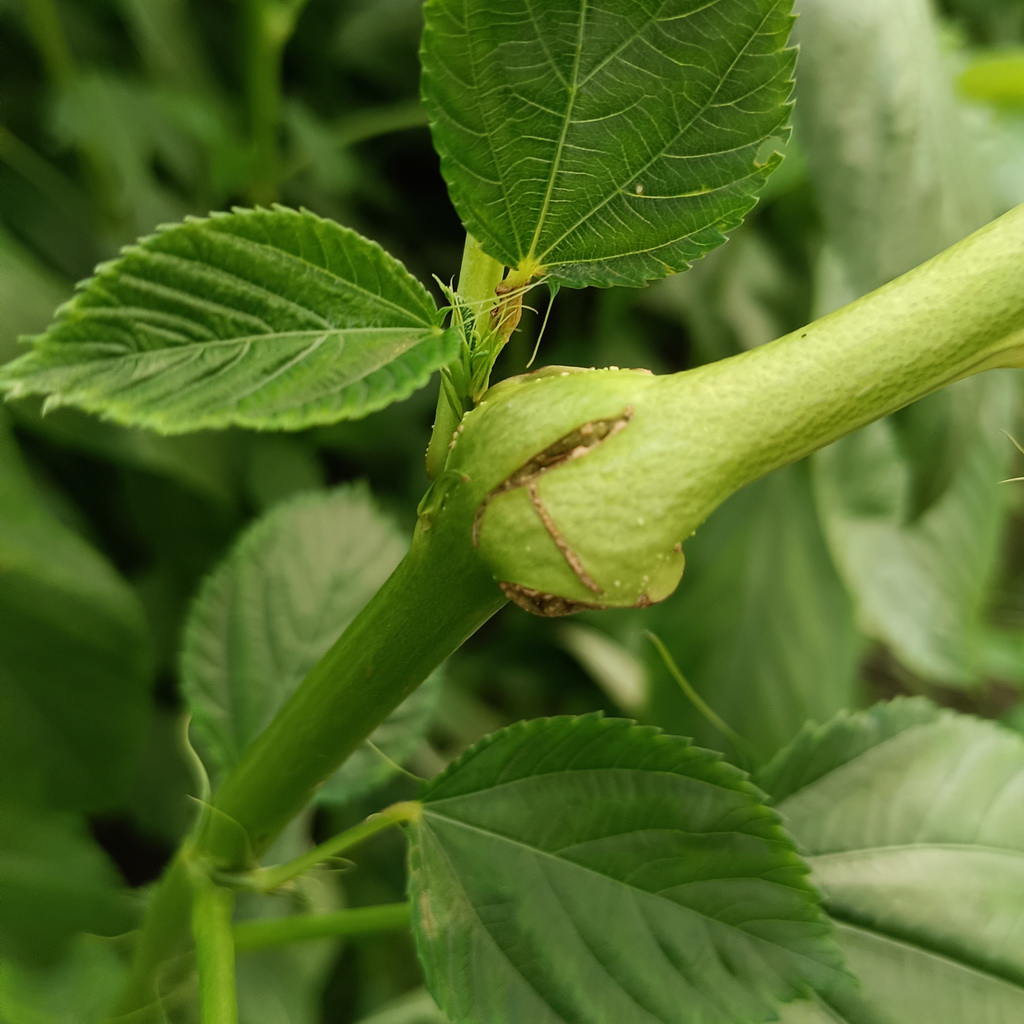
Label: Stem Soft Rot